Geography of the Democratic Republic of the Congo

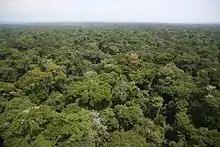
Ituri Rainforest

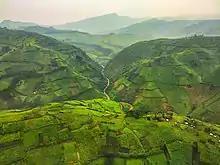
Masisi Territory

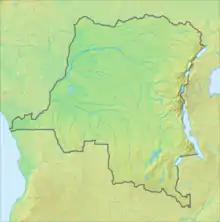
Relief map of the DRC

Several major geographic regions may be defined in terms of terrain and patterns of natural vegetation, namely the central Congo Basin, the uplands north and south of the basin, and the eastern highlands.